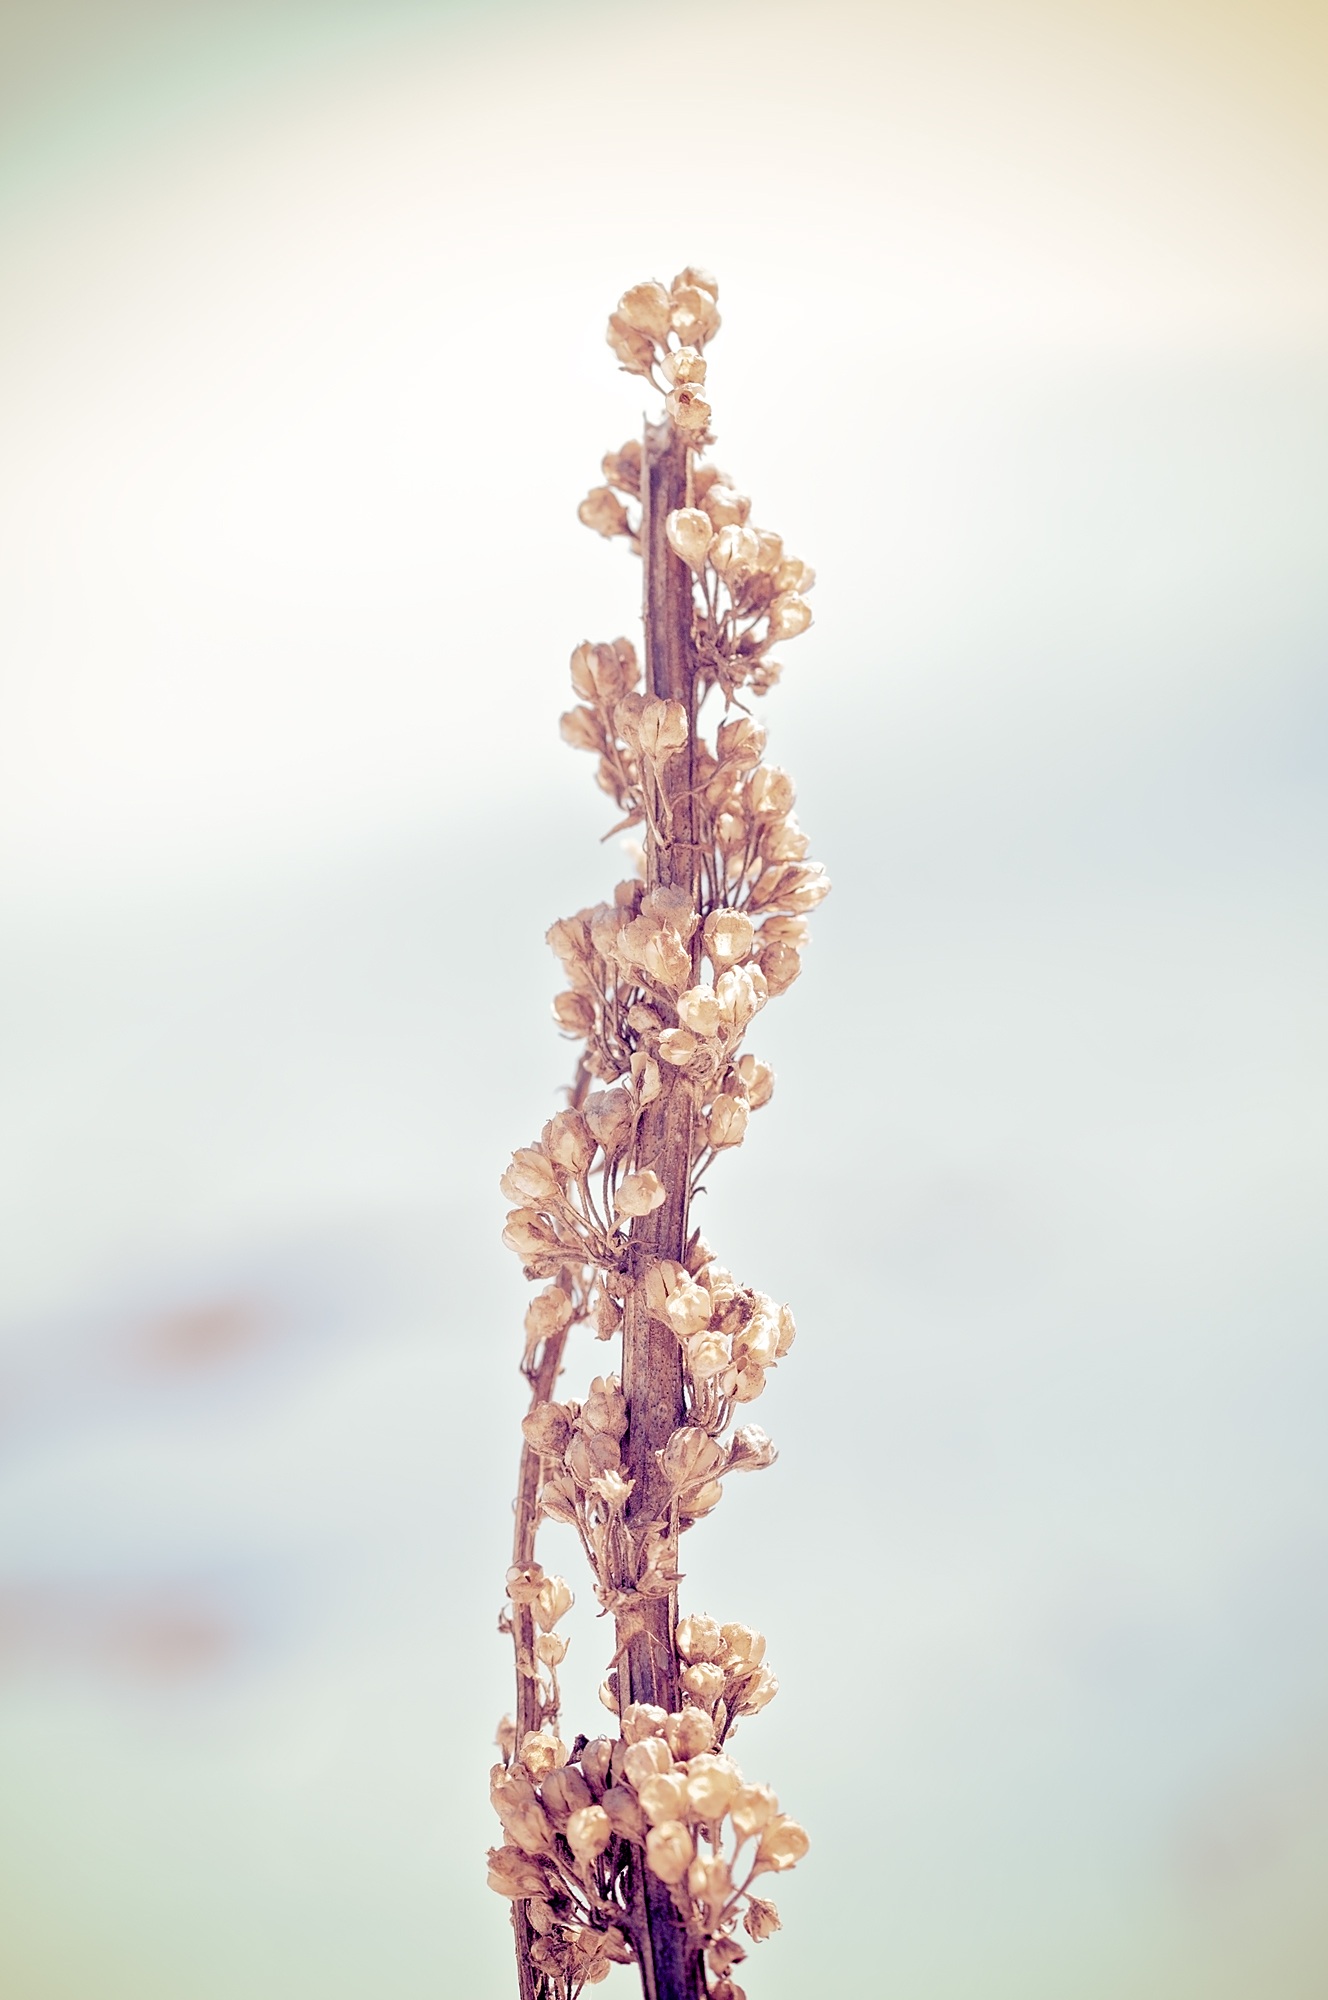
tree, nature, branch, blossom, winter, plant, leaf, flower, dry, spring, color, pink, close, flora, season, twig, close up, seeds, macro photography